Battle of 73 Easting

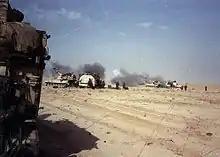
4th Battalion of the 3rd Field Artillery Regiment, 2nd Armored Division(FWD) conducts artillery strikes on Iraqi positions during the 1st Gulf War. 4-3 FA was the primary fire support battalion for Task Force 1-41 during the 1st Gulf War, February 1991.

Task Force 1-41 Infantry was the spearhead of the American assault into Objective Norfolk. The Iraqis halted the 1st Infantry Division's initial push into their sector only temporarily. By 00:30, 27 February, the two attacking brigades of the 1st Infantry Division were positioned along the 75 Easting, 2,000 meters east of 73 Easting. In what has since been dubbed the Battle of Norfolk, they crossed the remaining ten kilometers to their objective, Objective Norfolk, over the next three hours. Elements of approximately 11 Iraqi divisions were engaged and destroyed. By dawn, the 1st Infantry Division had taken Objective Norfolk and the fight shifted away from the 73 Easting area to 1st Armored Division's attack to the north, started at 20:00 on 26 February, and the 3rd Armored Division attack just to the south of the 1st Division.